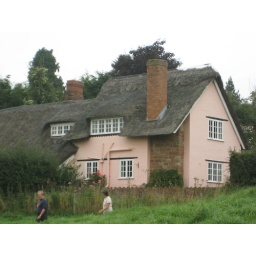
a cute pink house by the castle